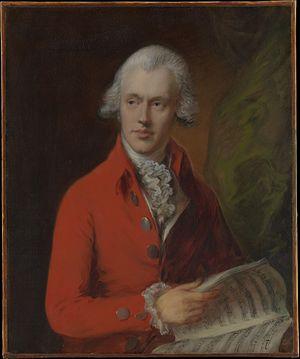
Cette page fournit une liste chronologique de tableaux du peintre anglais Thomas Gainsborough
La peinture avec partition musicale est une typologie rare en peinture, laquelle comporte l'évocation de la musique par la présence dans sa composition d'une partition musicale. Elle est présente dans de nombreuses écoles picturales. L'usage de la notation musicale en peinture, qui est approprié dans les peintures avec des musiciens et avec des instruments musicaux, devient symbolique dans la nature morte, dans le trompe-l'œil et dans la vanité et se transforme parfois en pur élément graphique dans des œuvres modernes et contemporaines.